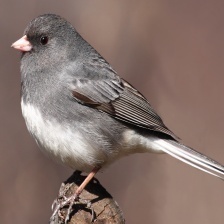
Species: DARK EYED JUNCO
Scientific name: JUNCO HYEMALIS